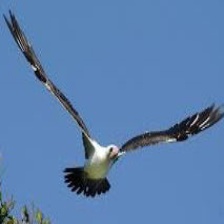
Species: ABBOTTS BOOBY
Scientific name: PAPASULA ABBOTTI